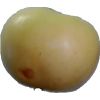
Label: Apple 6